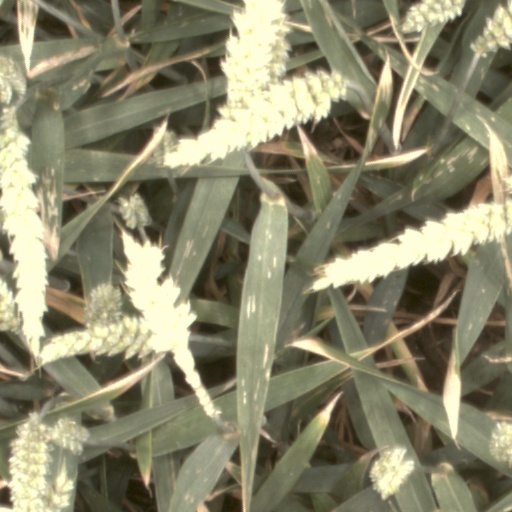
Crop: wheat